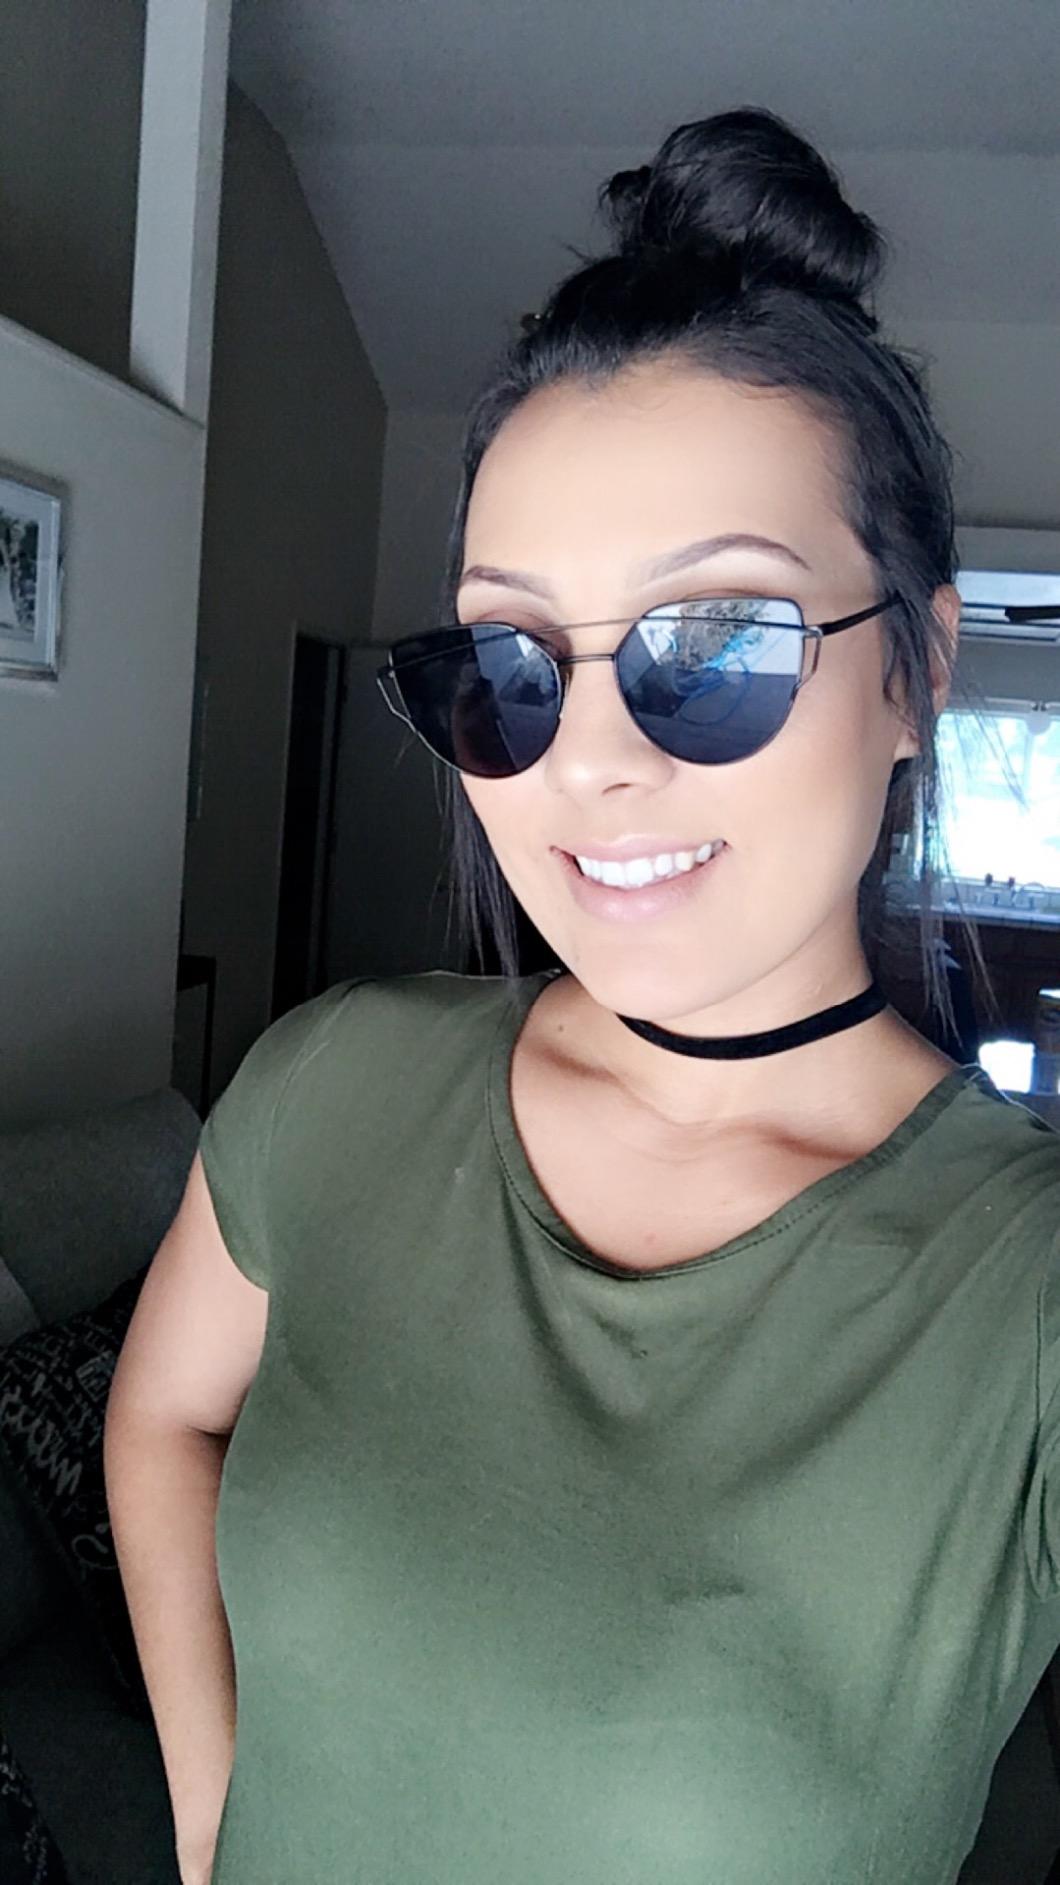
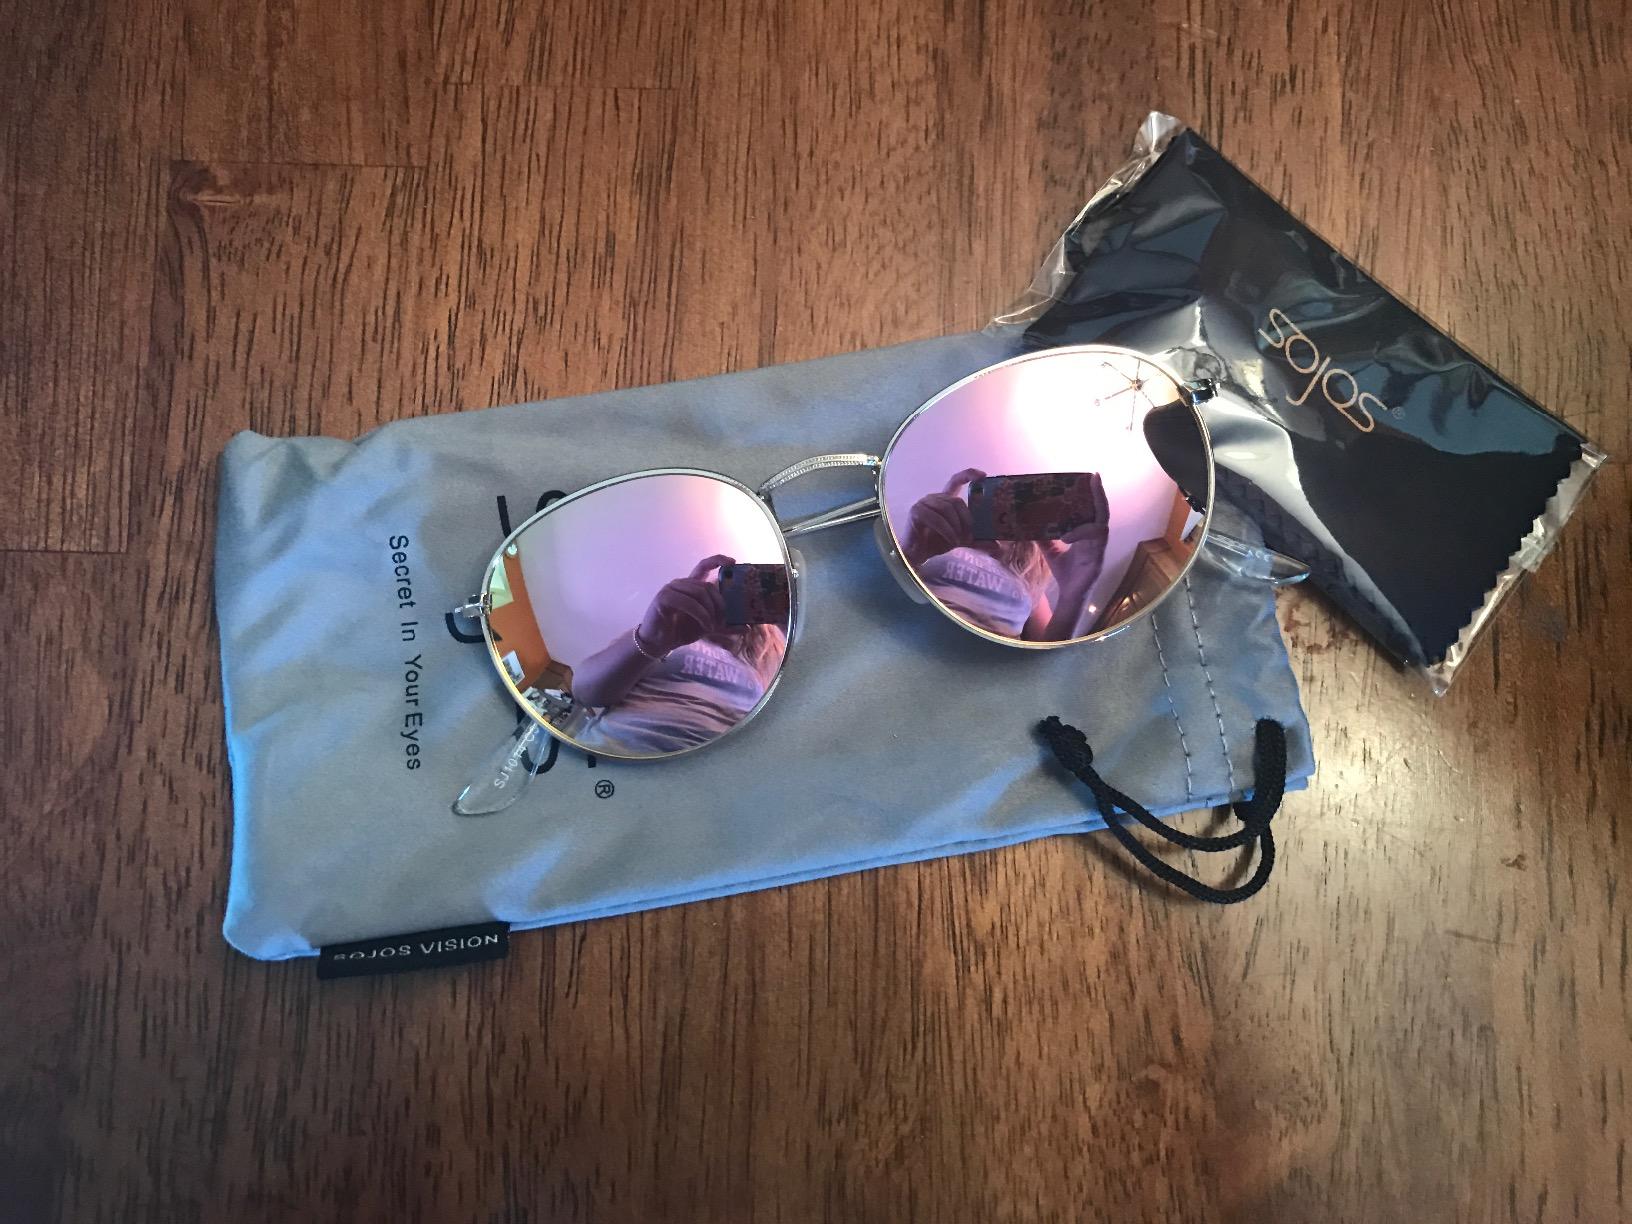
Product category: accessories_sunglasses
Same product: no